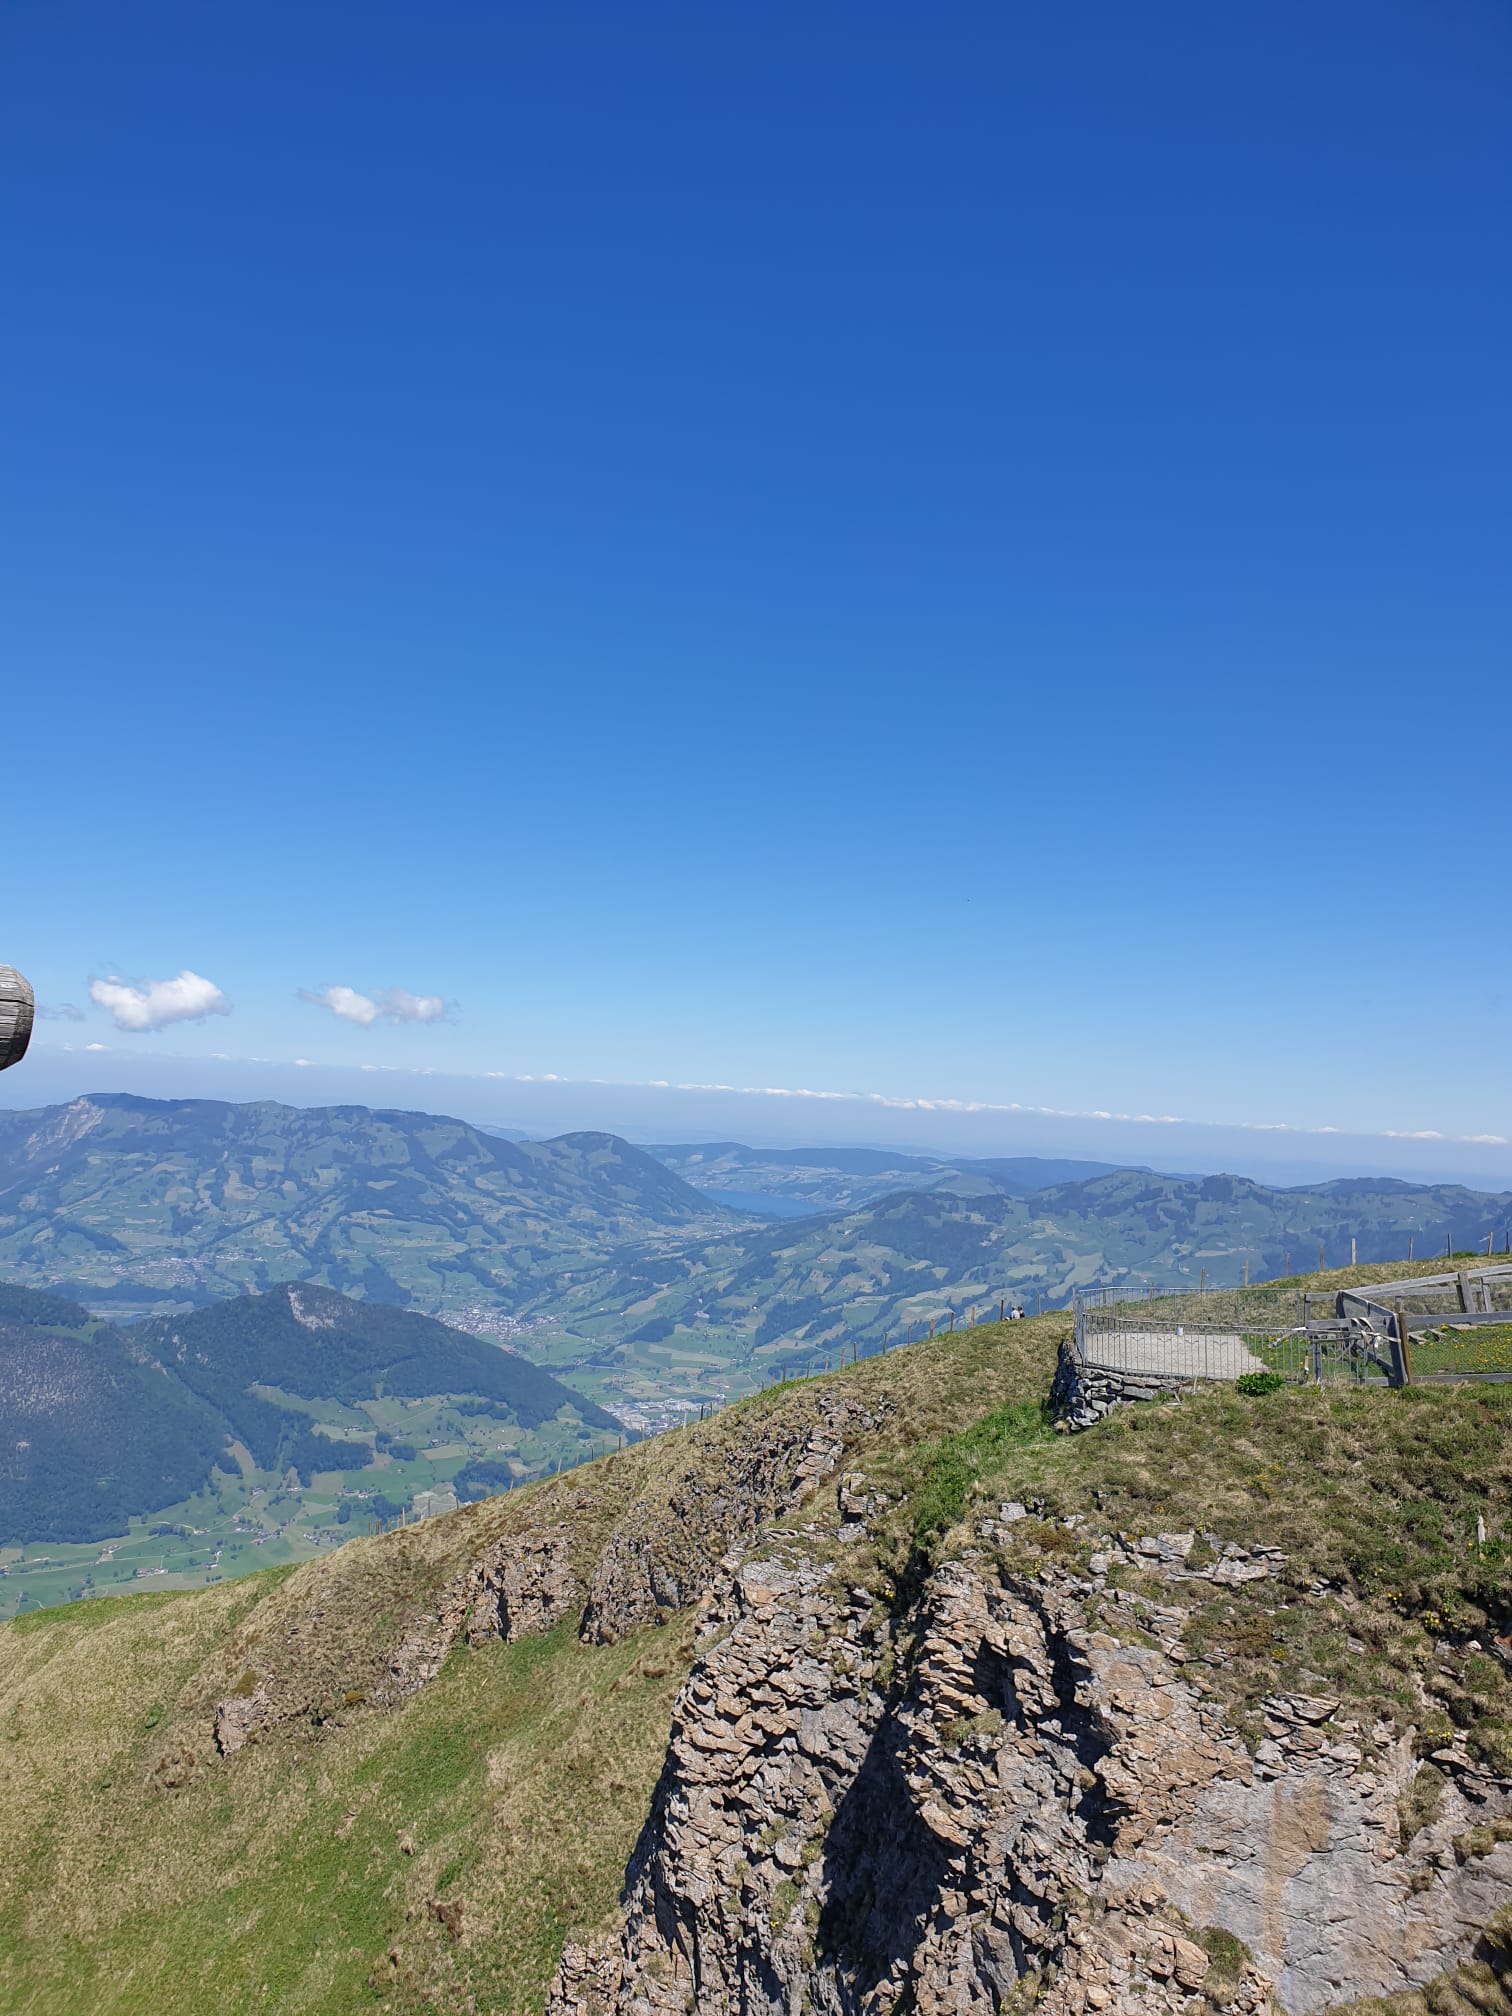
natural, mountainous landforms, mountain, sky, highland, ridge, mountain range, hill, fell, wilderness, hill station, terrain, alps, horizon, summit, landscape, rock, massif, cloud, chaparral, national park, geology, valley, mountain pass, road, slope, plateau, grassland, tourism, vacation, escarpment, mount scenery, adventure, cliff, panorama